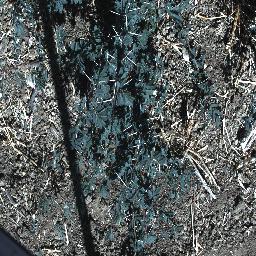
Label: prickly_acacia